Piazza dell'Università, Catania

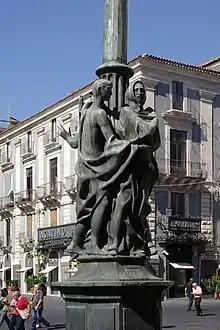
Micro-statues of "Fratelle Pii" in front of Palazzo Gioeni Asmundo

In the piazza are four lamp-posts, completed in 1957, in a program designed by Vincenzo Corsaro; each depicts a separate myth or legend linked to Catania sculpted in bronze by Mimì Maria Lazzaro and Domenico Tudisco. The lamp-posts suggest a candelabra, thus associated with a tradition of the "candeloro" displayed during the Festival di Sant'Agata. The four stories linked to the lamp-posts are: